Heal's

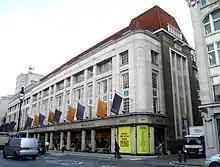
Heal and Son Ltd., Tottenham Court Road.

Ambrose became chairman in 1913 after the death of his father, and took over every aspect of the business. Ambrose commissioned his cousin and architect Cecil Claude Brewer in 1914 to design a new store on the central part of the site, which opened in 1917. The new building was colonnaded with large windows to display the company's furniture to passers-by. Heal's signage was designed by Percy Delf Smith, and the Portland stone exterior was decorated with panels advertising bedding, carpets, cabinet makers and upholsterers created by Joseph Armitage, with the central panel matching the company slogan "At the sign of the four poster".